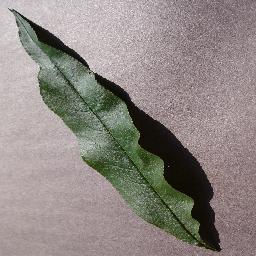
Label: Peach___healthy